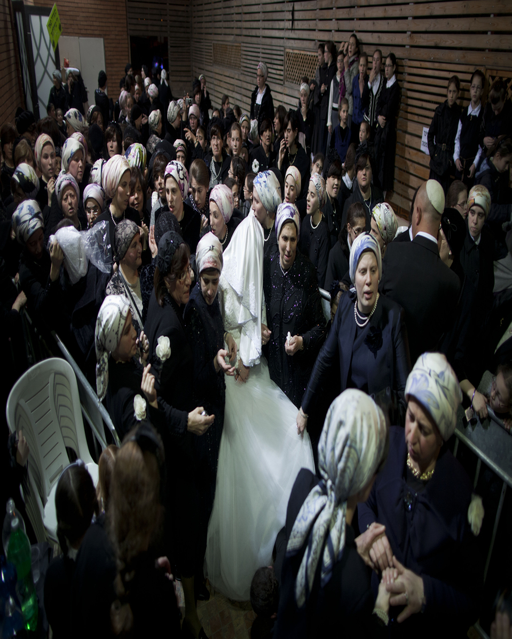
the bride covered her face with her veil as she arrived at the ceremony wednesday .